Portuguese School of Equestrian Art

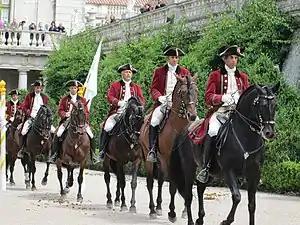
"Cavaleiros" in full uniform riding Lusitanos.

The primary directives of the Portuguese School of Equestrian Art are the conservation of the Lusitano horse, also known as the Pure Blood Lusitano, and the maintenance of classical Portuguese Baroque horsemanship. The Lusitano is an Iberian horse of Baroque stock famed for its prominence and strength in dressage and Portuguese-style bullfighting. It is the goal of the Portuguese School to preserve classical dressage (Haute ecole) of the Portuguese tradition.